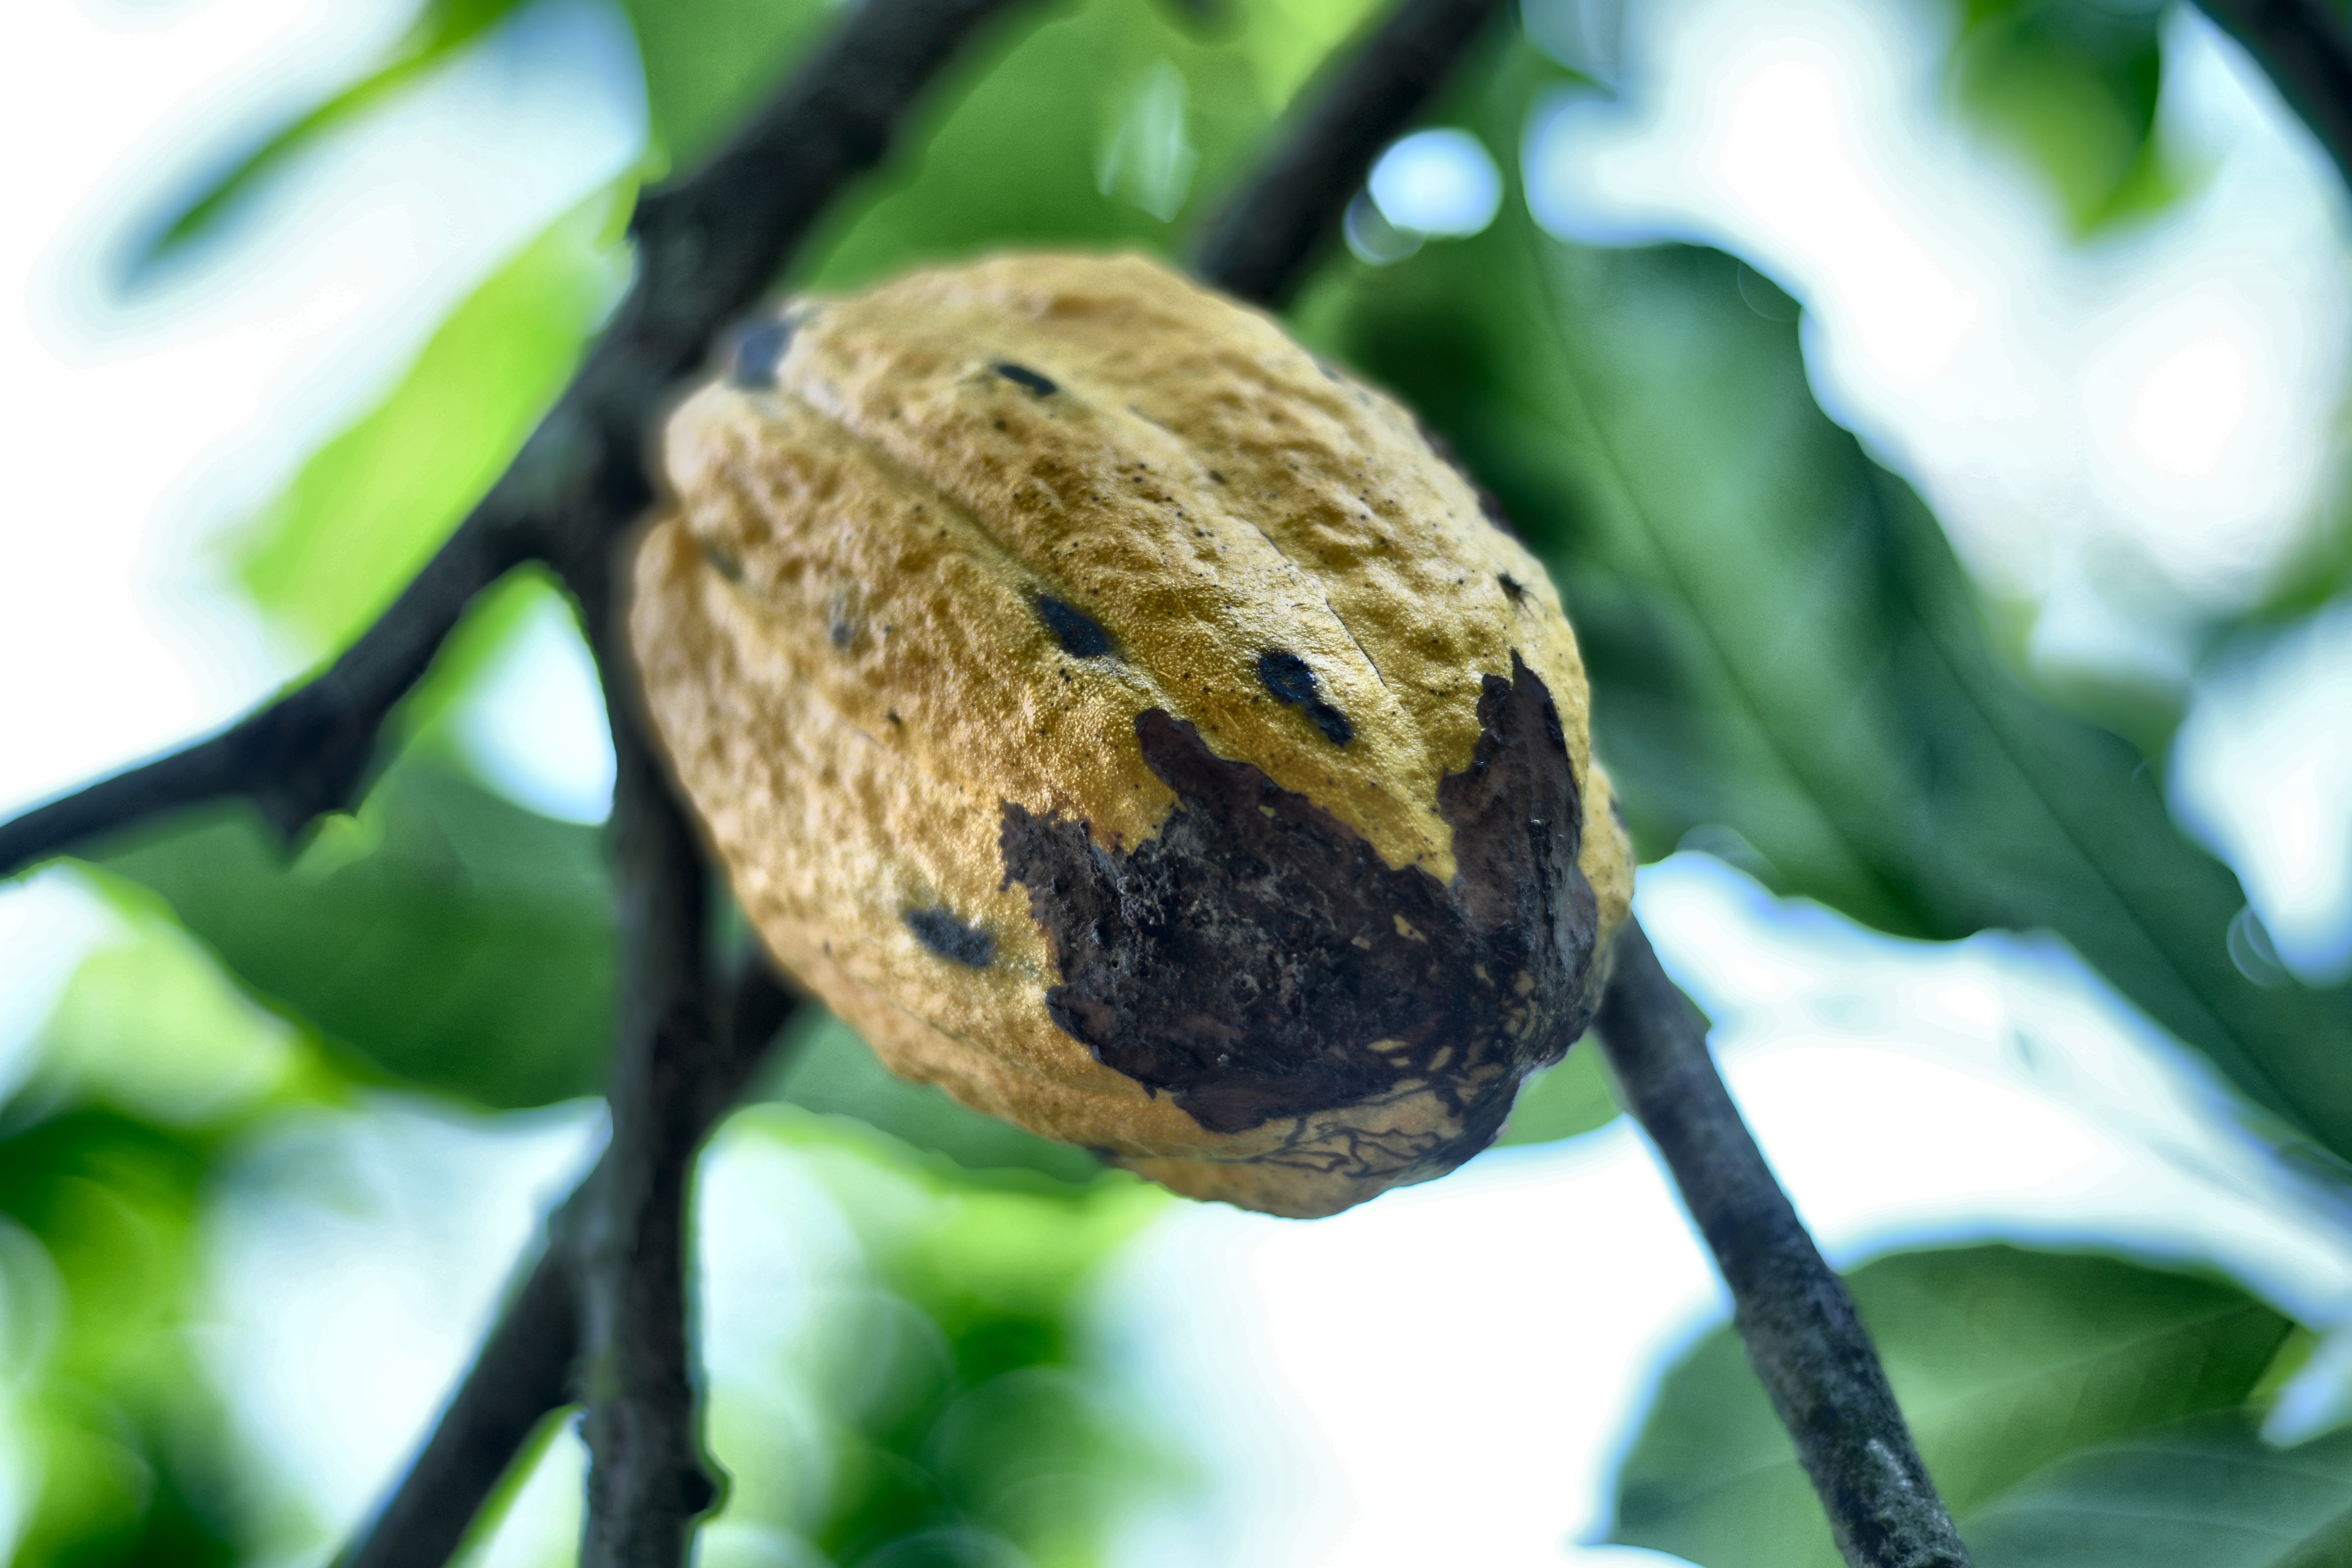
Maturity: mature
Variety: Guiana